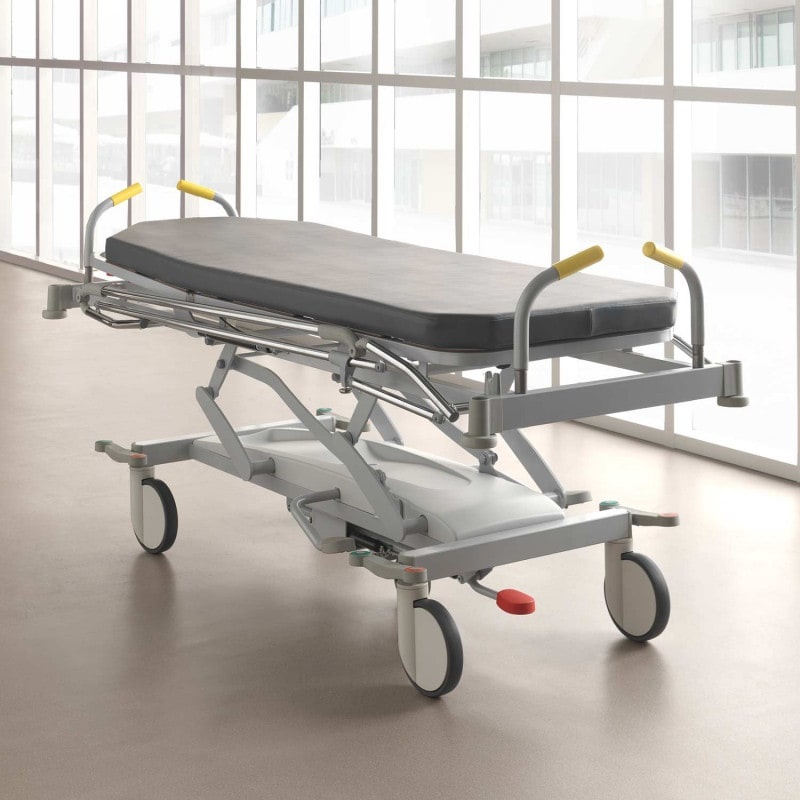
Vico Stretcher standard
Product overview Central brake Adjustable back section (90° angle possible) Bumpers on all 4 corners With comfort mattress Can be extended with infusion stand or O2 bottle holder Vico Stretcher The Vico stretcher is a robust, sophisticated wheeled stretcher from Haelvoet, which not only provides maximum comfort for your patients, but also makes the work of medical staff easier, for example, by the use of smoother hydraulic pedals and gas operated springs which automatically raise the patient. Like all Haelvoet products, this stretcher is of the highest quality and represents good value for money . All necessary components and relevant parts, such as a push bar and comfortable mattress, come delivered with the stretcher. In addition, special additions are available for the stretcher such as an integrated infusion stand and oxygen bottle holder. The "Vico" stretcher was designed in collaboration with doctors, nurses and the emergency services, so that special attention has been paid to several important aspects such as hygiene, patient laying position and safety. In addition to a high load capacity of 200kg , the stretcher comes provided with basic equipment such as side rails to prevent restless or unconscious patients from falling. To allow for easy cleaning, the covering of the mechanics is removable and can be cleaned with any surface disinfectant. The bicast leather surface of the mattress can also be disinfected. To avoid unnecessary moving of patients for various examinations, the lying surface is permeable to X-rays, meaning that patient can be X-rayed whilst remaining on the "Vico" stretcher. If desired, even X-ray cassette holders are available as an accessory. Product Details Stretcher with 15cm wide wheels Central brake Hydraulic height adjustment 2-piece lying surface with X-ray permeable coating Adjustable back section (90° angle possible) Push bar on the head section Impact protection on all 4 corners Comfortable mattress (7 cm thick) Technical Details Load-bearing capacity: 200 kg Height adjustment: 45 to 85.5 cm Back rest adjustable by an angle of 90° by means of gas powered spring. Maintenance-free hydraulic height adjustment Central brake with 3 settings: lock, drive, lock in direction Length: 217.5 cm Width: 80 cm Unladen weight: 85 kg Patient Positioning: Sitting upright up to max. 90° Lying flat (180°) Optional (with Trendelenburg variant): Slight tilt up to 12° (Trendelenburg bearing or shock bearing) Shock position (legs higher than head) Includes: The "Vico" wheel stretcher has a central brake and 2-piece lying surface, mattress, push bar on the head end, hydraulic height adjustment (46 - 85.5 cm), impact protection on all four corners, ABS plastic cover (for mechanics), metal side rails and shock position foot pedal. Please Note If you would like the integrated infusion stand for the Vico Stretcher you must order it at the same time as the Stretcher , it can not be fitted at a later dater.
Brand: Medvana UK
Category: Business & Industrial > Medical > Medical Equipment > Medical Stretchers & Gurneys > Powered Stretchers & Gurneys